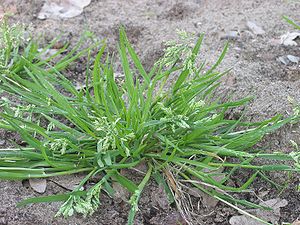
Rapgræs
Enårig rapgræs (Poa annua).
Enårig rapgræs (Poa annua).
"Rapgræs er en slægt i græs-familien, med omkr. 500 arter. Ordet poa er græsk og betyder ""plæne"". Bladene er smalle, foldede eller flade med en bådformet bladspids. Visse arter har skarpe bladrande. Bladskeden er flad eller i hvert fald fortykket, og hinden ved overgangen mellem bladskede og bladplade er ganske tynd.